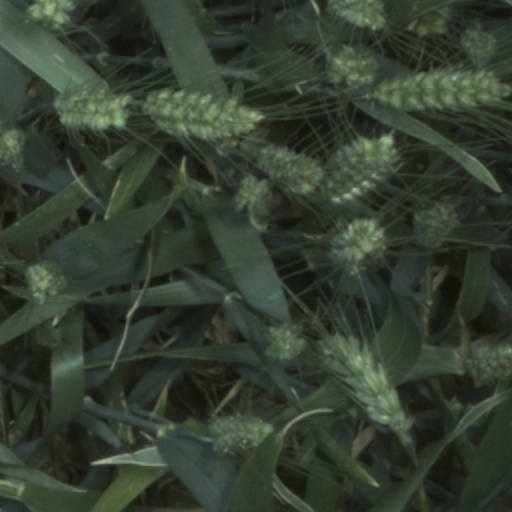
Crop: wheat